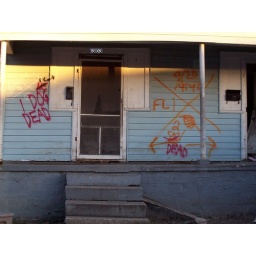
L91l One dog and two cats found dead in northern part of L9